Mourvèdre

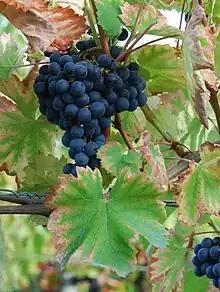
Mourvèdre grapes

Mourvèdre (also known as Mataro or Monastrell) is a red wine grape variety grown in many regions around the world. It is found in the Rhône and Provence regions of France, the Valencia and Jumilla, Bullas and Yecla "denominaciones de origen" (DOs) of Spain, as well as the Balearic Islands, California and Washington and the Australian regions of South Australia and New South Wales, plus South Africa. In addition to making red varietal wines, Mourvèdre is a prominent component in "GSM" (Grenache, Syrah, and Mourvèdre) blends. The variety is also used to make rosé and port-style fortified wines.